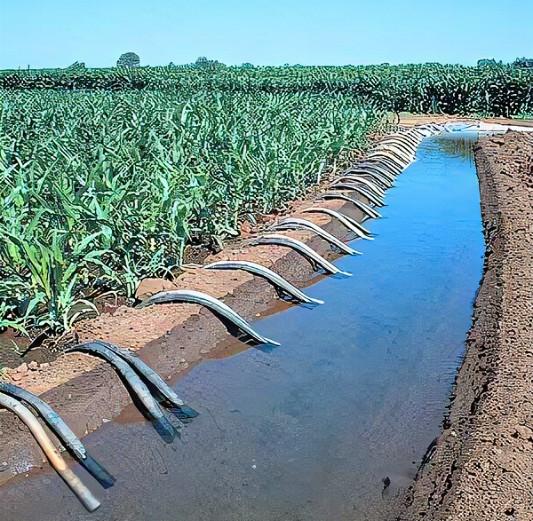
Hili ni shamba lenye mimea mingi. Kuna mfereji wa maji iliyojaa maji inayotumika kusambaza maji kwa mimea. Kuna mabomba kadhaa yaliyopangwa kando ya mfereji yakielekea kwenye mimea. Huu ni utumizi wa kiteknolojia wa umwagiliaji kusaidia ukuzi au ukuaji wa mazao.